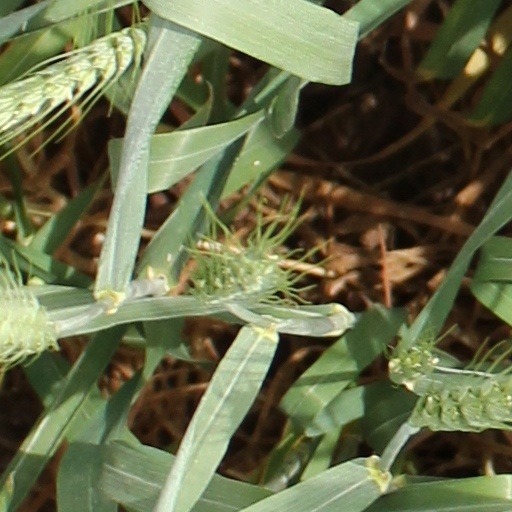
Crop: wheat